Propsteikirche, Leipzig

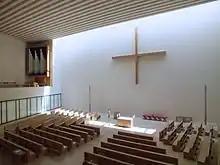
Interior

The Propsteikirche St. Trinitatis (Provost Church of the Holy Trinity) in Leipzig, Saxony, Germany, is a Catholic church in the city centre, at the southwestern corner of the Inner City Ring Road, opened in 2015. The parish is part of the deanery of Leipzig in the Diocese of Dresden-Meißen. The official name of the church is Propsteikirche St. Trinitatis Leipzig. It is the largest church built in the new states of Germany since reunification.